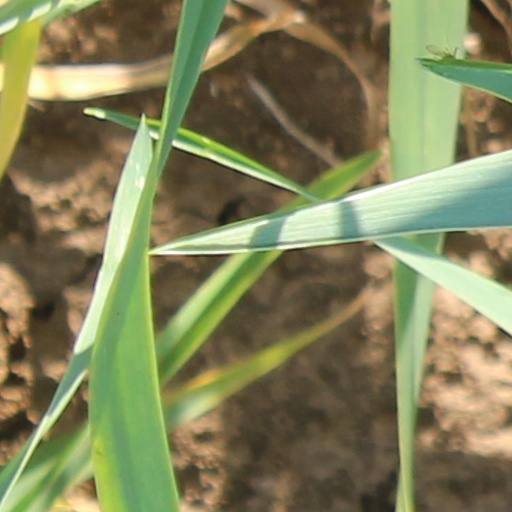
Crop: wheat